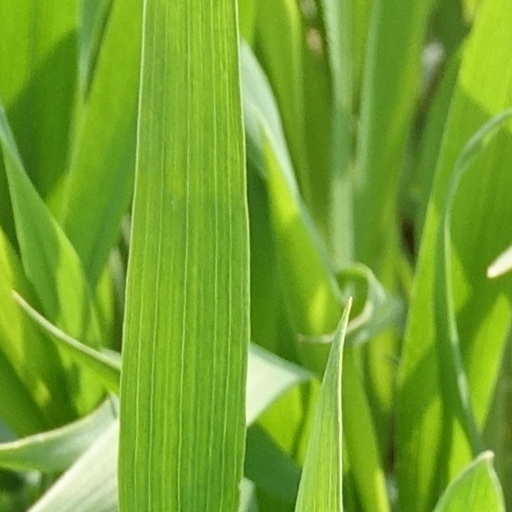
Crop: wheat